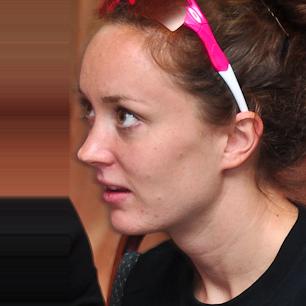
Age: 28